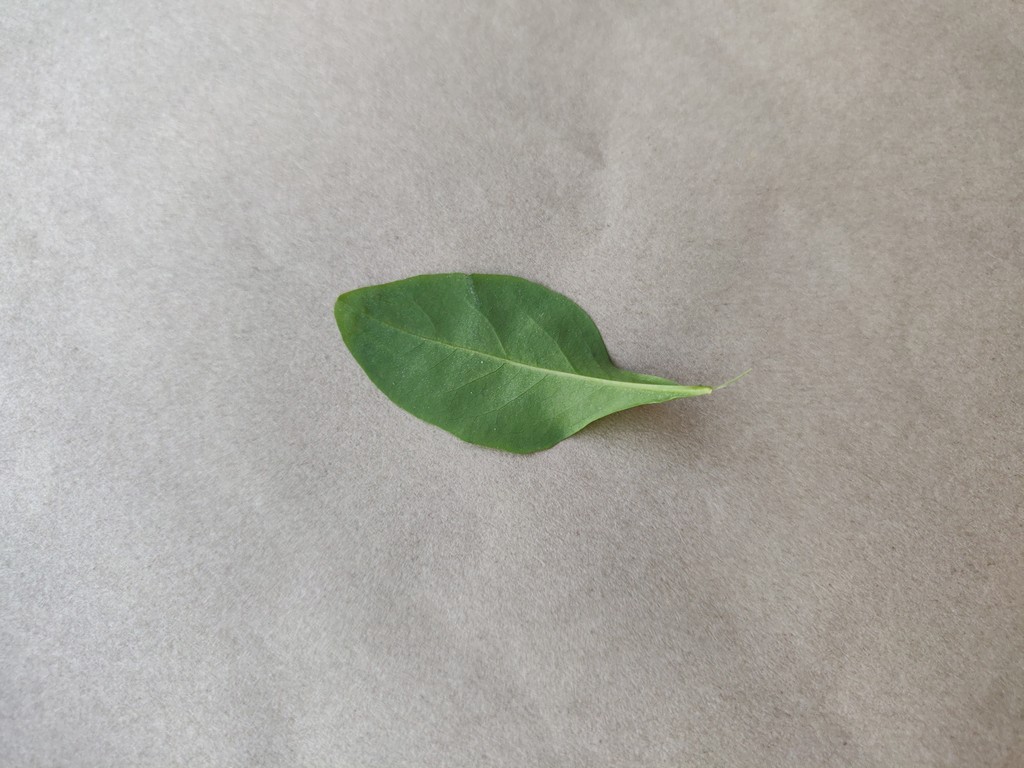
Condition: Healthy
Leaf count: single
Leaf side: back